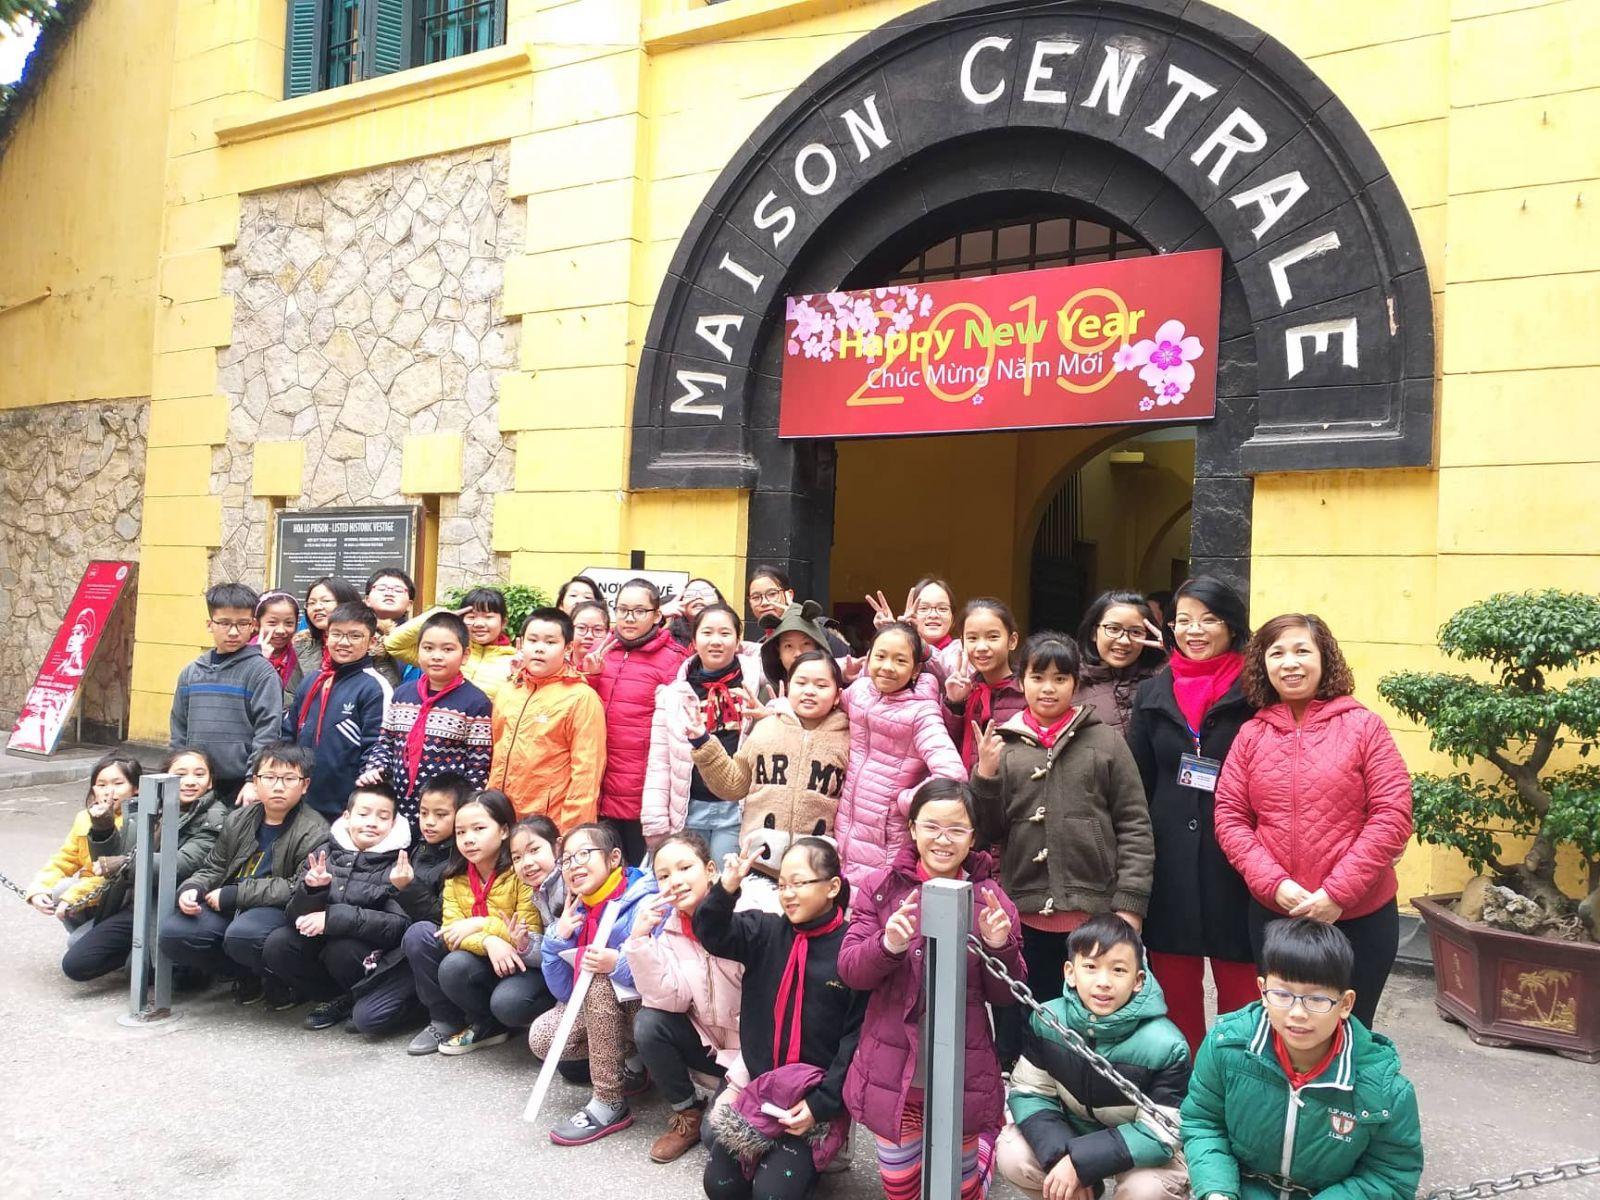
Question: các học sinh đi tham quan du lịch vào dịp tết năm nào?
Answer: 2019